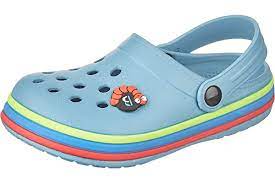
Label: Clog